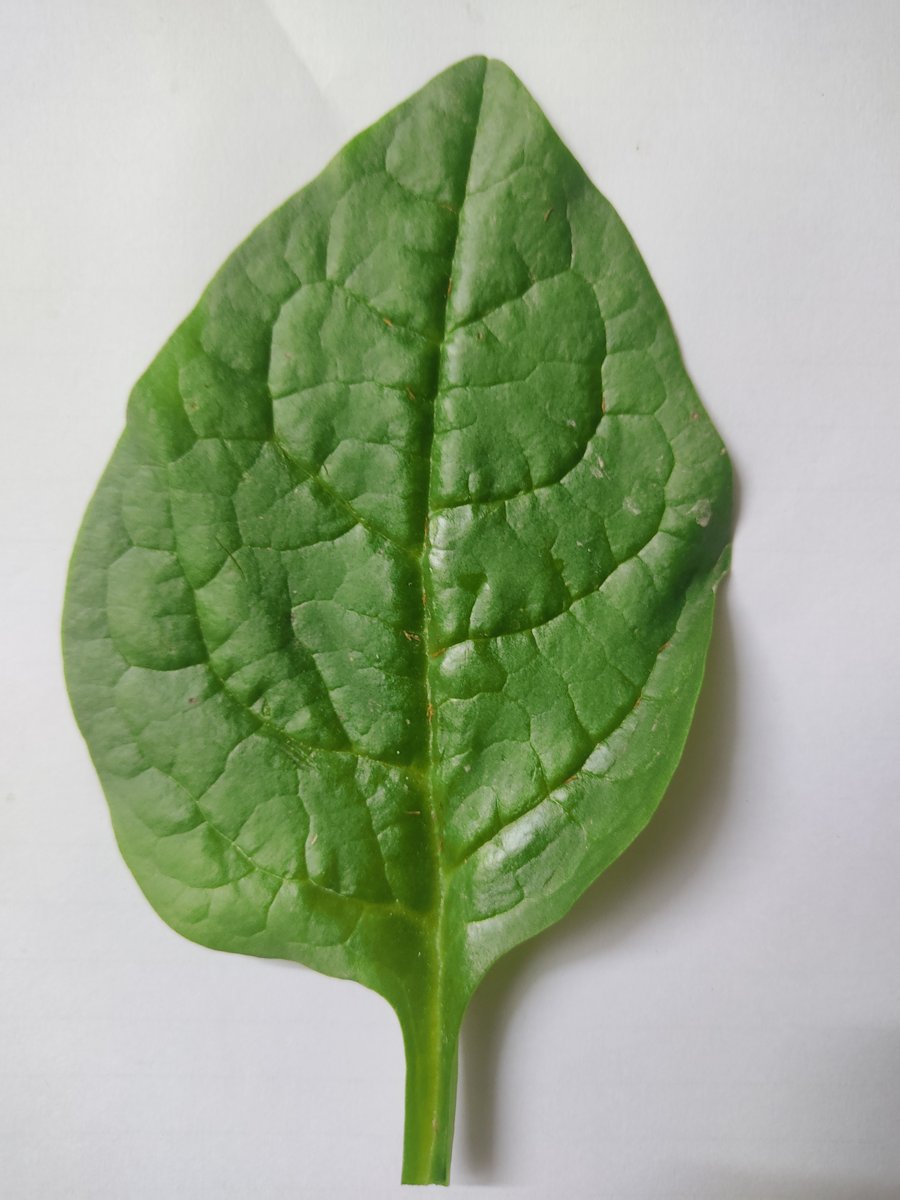
Label: Healthy-Leaf